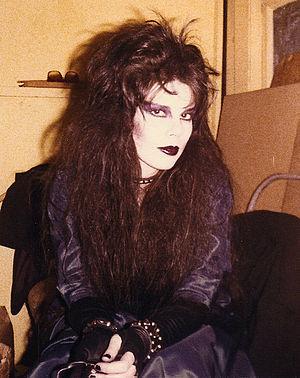
The Bags est un groupe de punk rock américain, originaire de Los Angeles, en Californie. Il a été actif entre 1977 et 1981. Fondé par Alicia Armendariz et Patricia Morrison, il fait partie des groupes pionniers de la scène punk de Los Angeles. Les Bags ont fait leur premier concert le 10 septembre 1977 au Masque, lieu notoire des débuts du mouvement punk à Los Angeles.
Patricia Morrison, née le 14 janvier 1962 à Los Angeles, est une bassiste et chanteuse américaine. Cofondatrice avec Alicia Armendariz de The Bags, l'un des premiers groupes punk de Los Angeles, elle a collaboré à plusieurs autres formations musicales, dont The Gun Club, The Sisters of Mercy et The Damned.